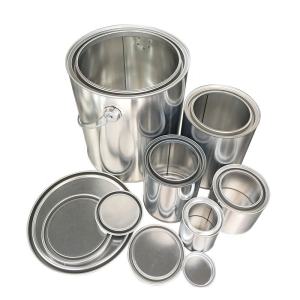
Label: metal